Kristy Pond

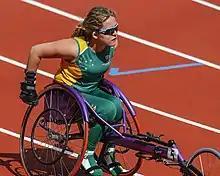
Pond at the 2012 London Paralympics

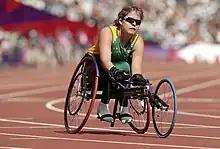
Pond at the 2012 London Paralympics

Pond is a T34 classified athletics wheelchair racer. She is a member of the Hills District Senior Athletics Club. She has an athletics scholarship with the New South Wales Institute of Sport, and is coached by her mother, Jenny Pond, and Paralympian Louise Sauvage.